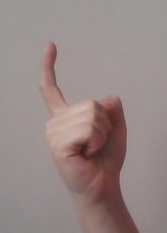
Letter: ra